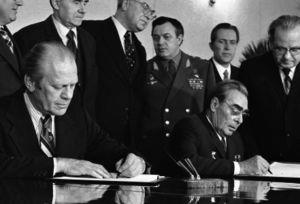
Gerald Ford et Léonid Brejnev signant un communiqué relatif à la limitation des armes nucléaires. Vladivostok, USSR (1974).
1974 est une année commune commençant un mardi.
Gerald Rudolph Ford, Jr., né sous le nom de Leslie Lynch King, Jr. le 14 juillet 1913 à Omaha et mort le 26 décembre 2006 à Rancho Mirage, est un homme d'État américain, président des États-Unis du 9 août 1974 au 20 janvier 1977.
La présidence de Gerald Ford débuta le 9 août 1974, date de l'investiture de Gerald Ford en tant que 38ᵉ président des États-Unis à la suite de la démission du président Richard Nixon, et prit fin le 20 janvier 1977. Membre du Parti républicain, Ford avait précédemment été nommé vice-président des États-Unis le 6 décembre 1973 en remplacement de Spiro Agnew, également démissionnaire. Il est ainsi la seule personne à ce jour à avoir été à la fois vice-président et président des États-Unis sans avoir été élu à l'un ou l'autre poste. Il quitta le pouvoir après sa défaite à l'élection présidentielle de 1976 face au candidat démocrate Jimmy Carter.
La dissuasion nucléaire est l'un des aspects majeurs de la guerre froide entre les États-Unis et l'URSS, non que l'arme nucléaire soit à l'origine de leur face à face, mais parce qu'elle joue un rôle central dans les stratégies de sécurité nationale et les relations internationales durant toute cette période de l'histoire.